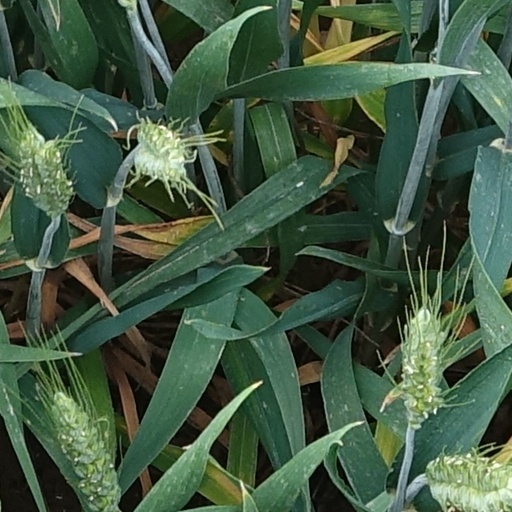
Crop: wheat